Errol Flynn

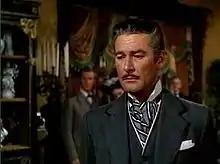
Flynn in "That Forsyte Woman" (1949)

After a cameo in Warner Bros.' Technicolor musical comedy "It's a Great Feeling" (1949), Flynn was borrowed by Metro-Goldwyn-Mayer to appear in "That Forsyte Woman" (1949), which made $1.855 million in the U.S. and $1.842 million abroad which was the eleventh-biggest hit of the year for MGM. He went on a three-month holiday then made two medium-budget Westerns for Warners, "Montana" (1950), which made $2.1 million and was Warner Bros.' fifth-biggest movie of the year, and "Rocky Mountain" (1950), which made $1.7 million in the U.S. and was Warner Bros.' ninth-biggest movie of the year. He returned to MGM for "Kim" (1950), one of Flynn's most popular and profitable movies from this period, grossing $5.348 million ($2.896 million in the U.S. plus $2.452 million abroad, on a budget of $2.056 million) while making it MGM's fifth-biggest movie of the year by box office and eleventh biggest overall for Hollywood. It was shot partly in India. On his way home, he shot some scenes for a film he produced, "Hello God" (1951), directed by William Marshall; it was never released. For many years, this was considered a lost film, but in 2013, a copy was discovered in the basement of the surrogate court of New York City. Two of seven cans of the movie had deteriorated beyond hope, but five survived and were sent to the George Eastman House film archive for restoration.